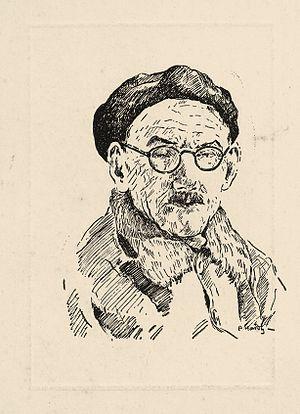
Portrait de Gaston Le Révérend
André Hardy, né le 16 janvier 1887 à Flers et mort à Caen en 1986, est un peintre français.
Gaston Joseph Victor Le Révérend, ou Lerévérend, né le 20 octobre 1885 à Saint-Paul-de-Courtonne, décédé le 16 septembre 1962 à Villiers-le-Sec, était poète et écrivain normand, athée et anticlérical, en même temps qu'instituteur. Il a vécu à Lisieux et à Hermival-les-Vaux. Il utilisa, pour quelques rares ouvrages, le pseudonyme de Jean des Amiots.